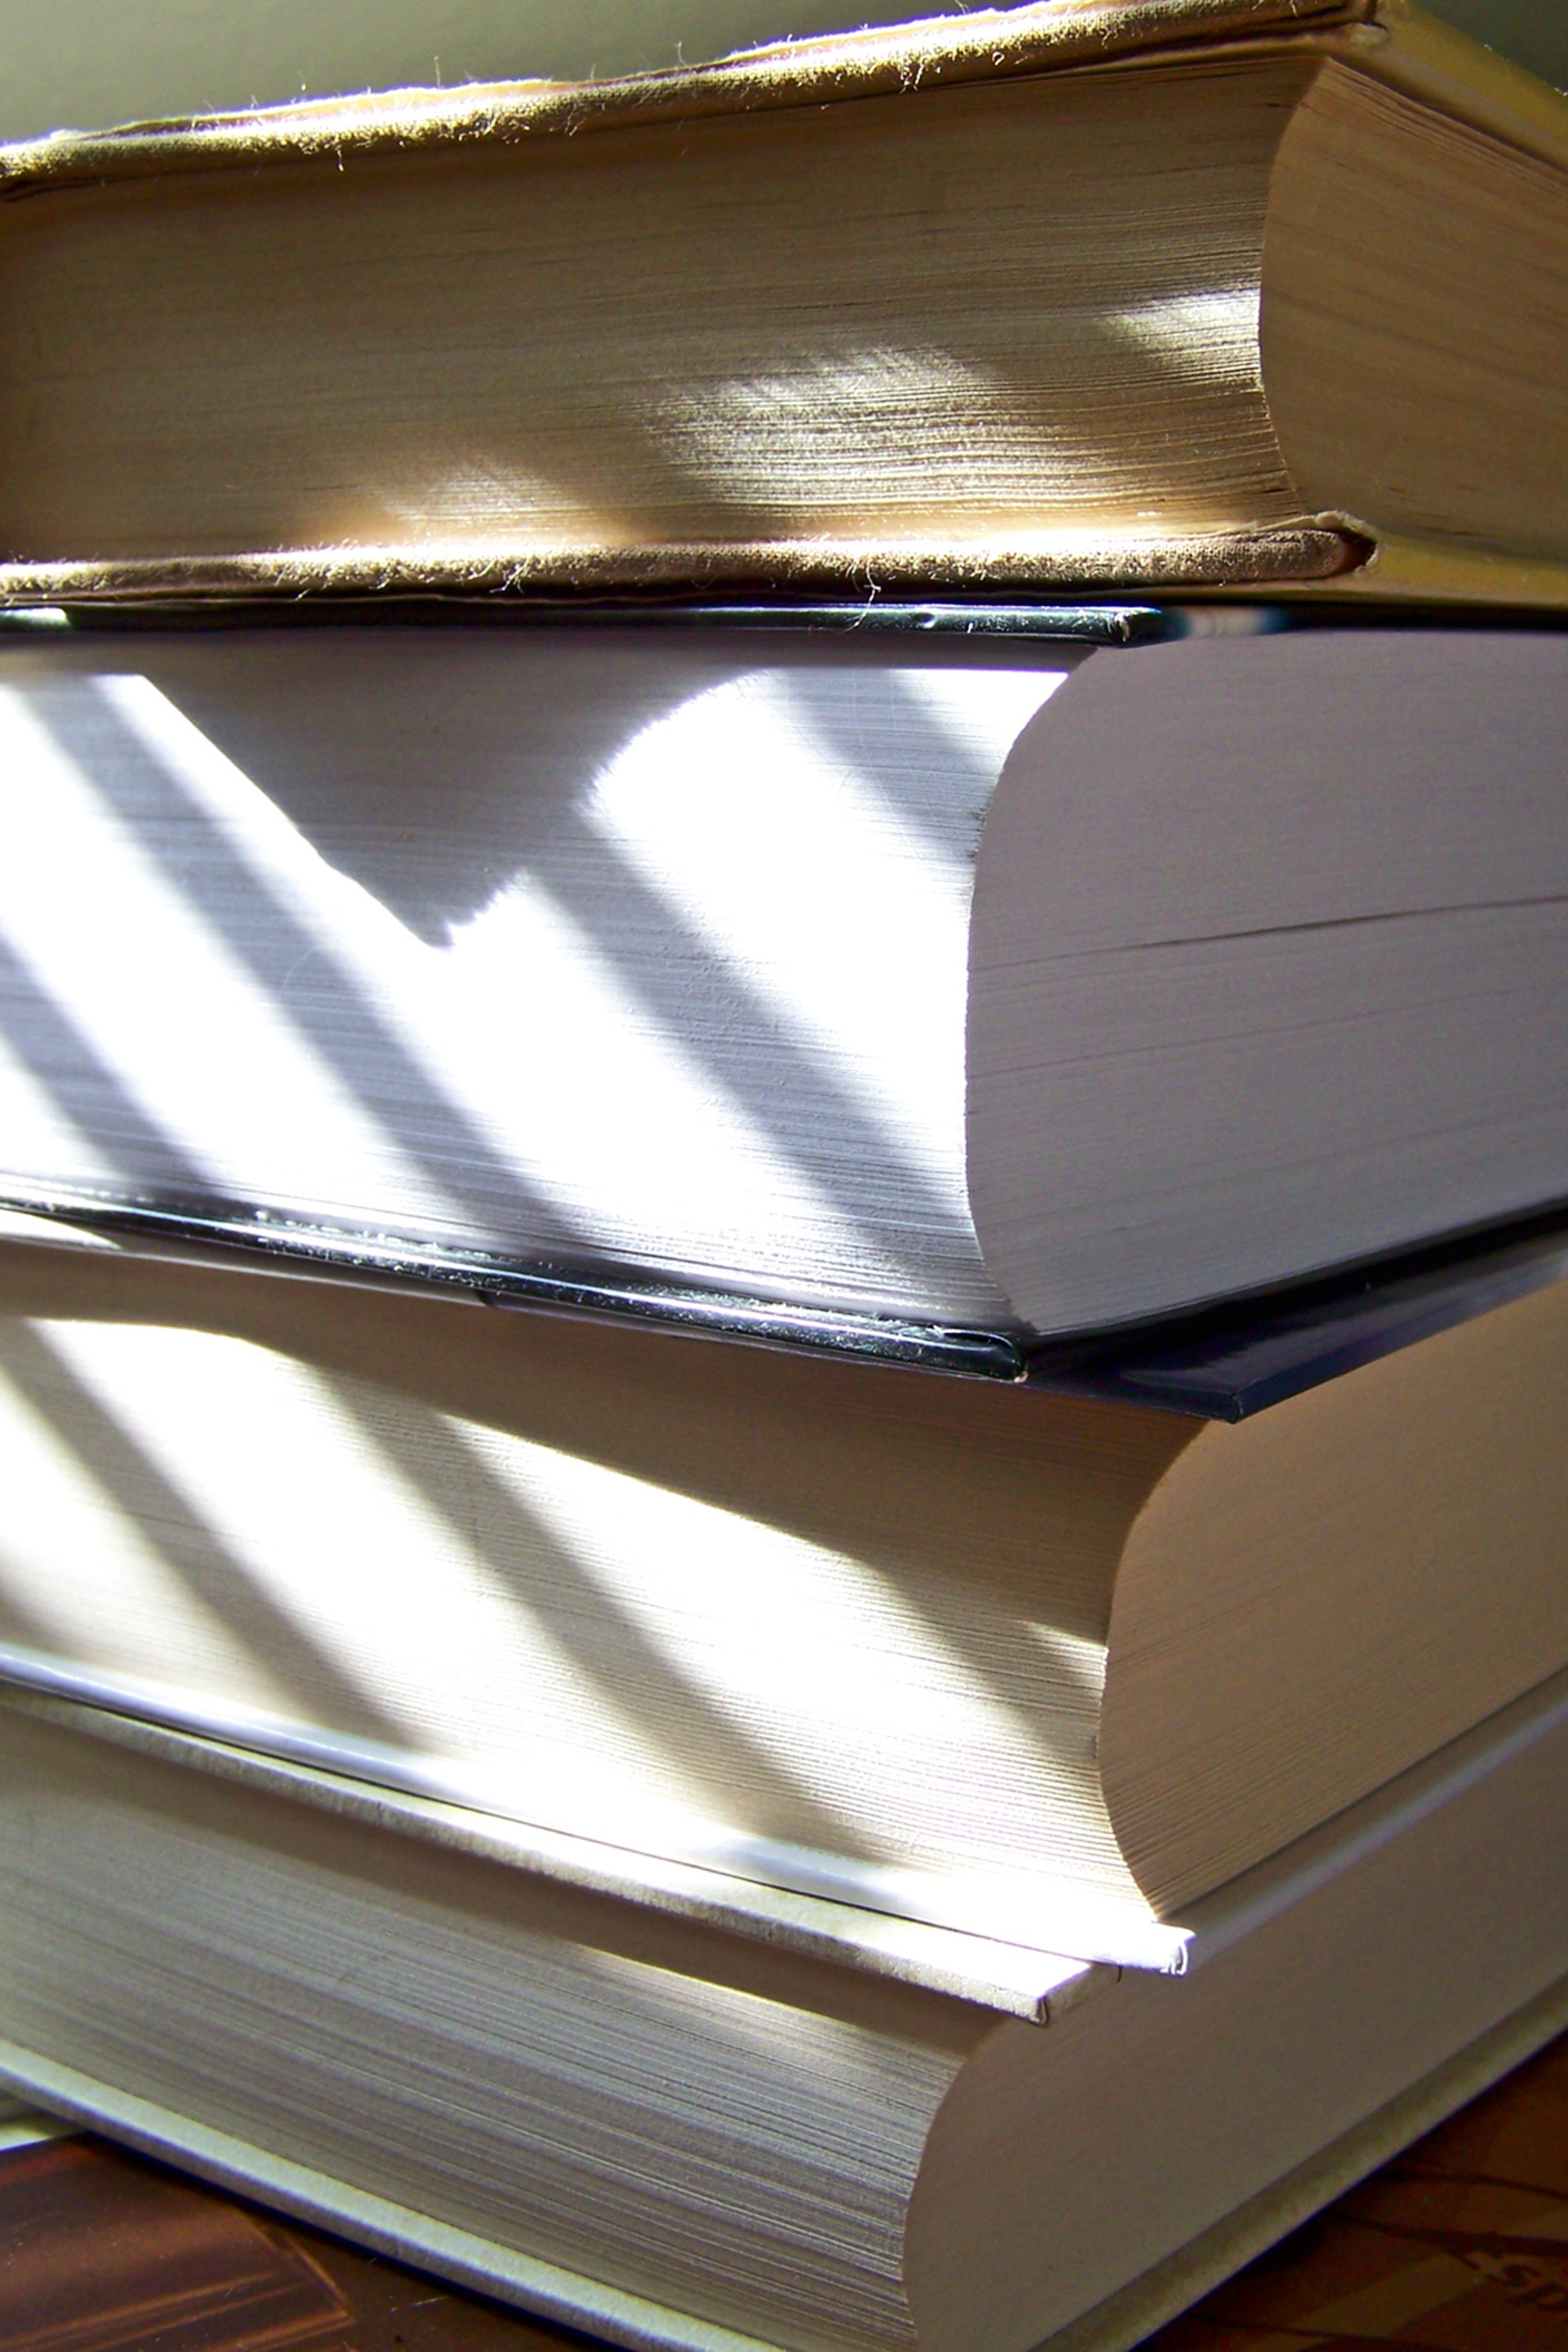
book, read, wood, furniture, paper, material, look up, education, interior design, product, literature, library, books, stacked, bed, learn, know, book pages, used books, old books, book stack, window covering